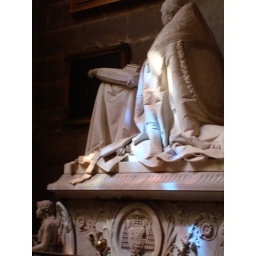
Colored light filtered through a stained glass window on a statue in the cathedral